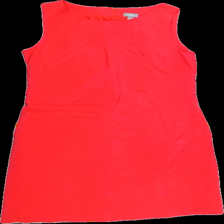
View: front
Type: Dress
Category: Ladies
Brand: Lindex
Colors: Pink
Material: 100%polyester
Pattern: Plain
Cut: Tight, C-collar
Size: 42
Season: All
Trend: No trend
Stains: Yes
Price range: <50
Recommended usage: Export